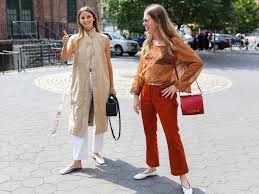
Label: Ballet Flat